Issum

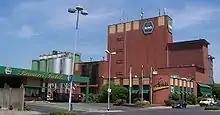
Diebels brewery

Issum is home to the Diebels brewery, the largest altbier brewery in the world.